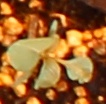
Label: Redroot Pigweed